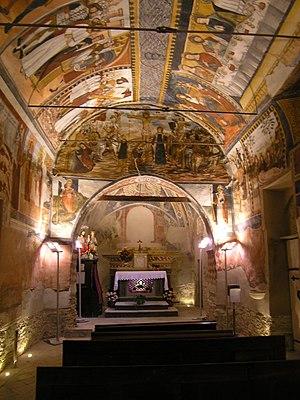
sanctuaire de Saint Magnus à Castelmagno (Italie): ancienne chapelle